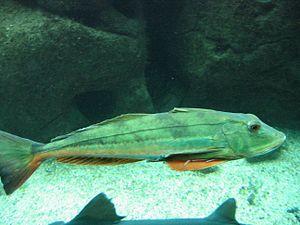
Les aquariums Océanopolis, Brest